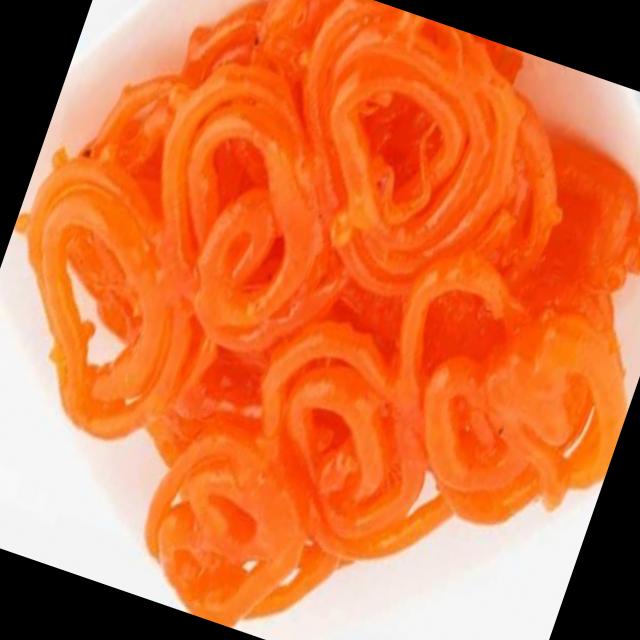
Dish: jalebi